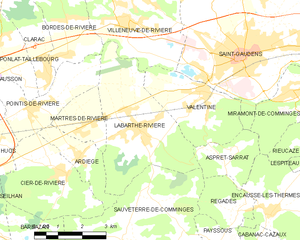
Labarthe-Rivière est une commune française située dans le département de la Haute-Garonne, en région Occitanie.